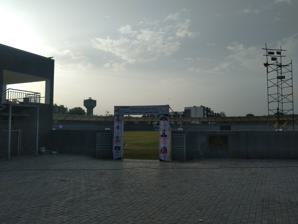
Building: Sardar Patel Stadium, Mehsana
Country: India
Year built: 2022
Multi-purpose stadium in Mehsana, Gujarat, India Sardar Patel Stadium Mehsana Cricket Stadium Entrance to the stadium ground Address India Location Municipal Ground, Mehsana , Gujarat , India Coordinates 23°36′22″N 72°23′39″E / 23.6061837°N 72.39420051°E / 23.6061837; 72.39420051 Owner Mehsana Municipality Type Stadium Genre(s) Multi-purpose Capacity 3000 Field size 24,000 m 2 (260,000 sq ft) Construction Broke ground 2019 Opened 19 October 2022 ( 2022-10-19 ) Construction cost ₹ 11 crore (US$1.3 million) Sardar Patel Stadium is a multi-purpose stadium and sports complex at Municipal Ground, Mehsana , Gujarat , India. It was built at the total cost of ₹ 11 crore (US$1.3 million) and opened in October 2022. History In 2019, the Mehsana Municipality announced the construction of the cricket stadium and sports complex at the cost of ₹ 9 crore (equivalent to ₹ 11 crore or US$1.3 million in 2023). Total ₹ 5 crore (US$590,000) was financed by the Government of Gujarat while rest of the ₹ 4 crore (US$470,000) was received from the Fourteenth Finance Commission . The floodlights of the stadium was originally proposed to cost additional ₹ 2 crore (US$230,000). The dimmer floodlight installation was proposed in 2022 to lower the costs. The stadium was near completion in 2021. It was officially named Sardar Patel Stadium. It was inaugurated on 19 October 2022 by Gujarat Chief Minister Bhupendrabhai Patel and former deputy chief minister Nitin Patel . Features Stadium at night The main stadium is spread over an area of 24,000 m 2 (260,000 sq ft). It has seating capacity of 3000 people where cricket, hockey or football matches can be held. A basketball ground has seating capacity of 250 people where handball and volleyball matches can also be held. Two tennis courts with seating capacity of 250 people are constructed. It has a parking capacity of 250 cars and 1000 two-wheelers. It is the first cricket stadium built in north Gujarat. See also Boter Kothani Vav References